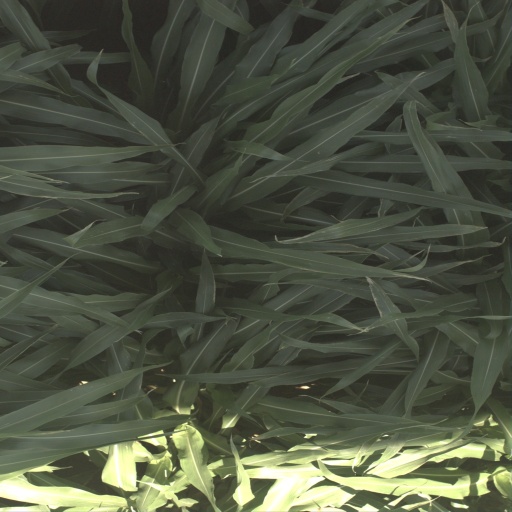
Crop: sorghum